Temple Intervale School

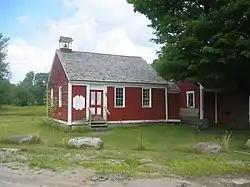

The Temple Intervale School, also known as the District No. 5 Schoolhouse, is a historic one-room district schoolhouse at Intervale and Day Mountain Roads in Temple, Maine. Built in 1810–11, it is one of the oldest surviving schoolhouses in western Maine, and one of its longest-used, with a recorded history of academic usage extending to 1958. The building is now maintained by the local historical society. It was listed on the National Register of Historic Places in 1985.